Newport Wetlands

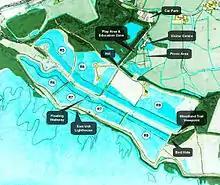
Map of Newport Wetlands RSPB Reserve

Entrance is free, with car parking facilities open every day of the year from 9:00 am until 5:00 pm. The visitor and education centre are open every day except Christmas Day.